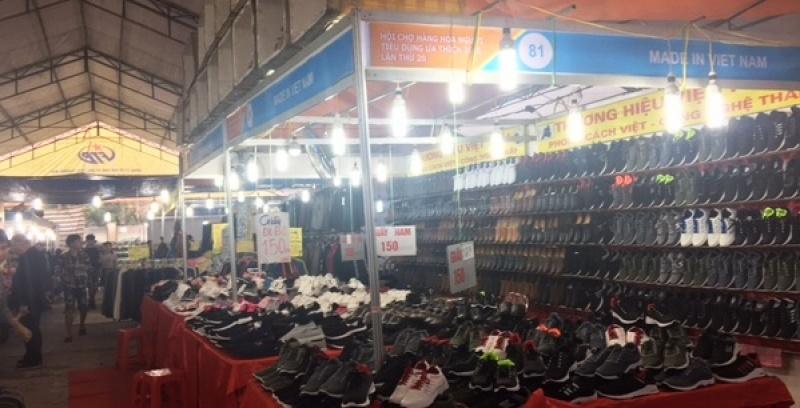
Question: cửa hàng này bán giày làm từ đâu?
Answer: made in viet nam